Arizona Territory capitals

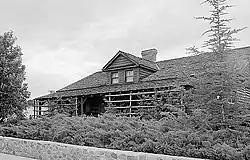
First Territorial Capital and Governor's Mansion, 1864

After the Gadsden Purchase expanded the New Mexico Territory in 1853, there were several proposals for a division of the territory and the organization of a separate Arizona Territory. No proposal succeeded for a nearly decade until the American Civil War when the southern part of the territory, more under the influence of southern sympathizers, attempted to secede and join the Confederate States of America. The United States Congress then partitioned the territory into the Arizona Territory in the west with New Mexico retaining the eastern part. This had the effect of splitting the area with confederate sympathy.